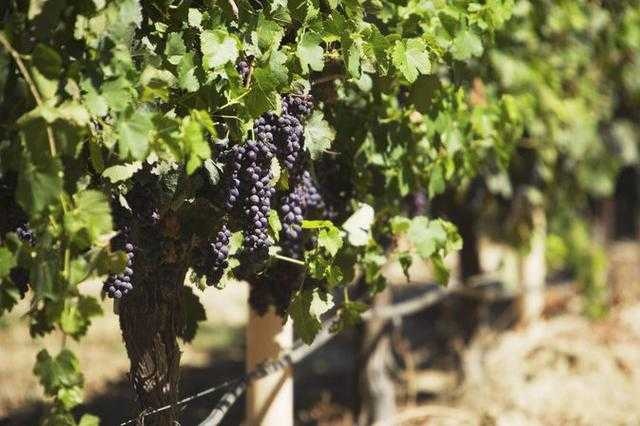
Label: Grapes